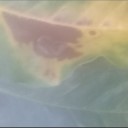
Label: Leaf_rust